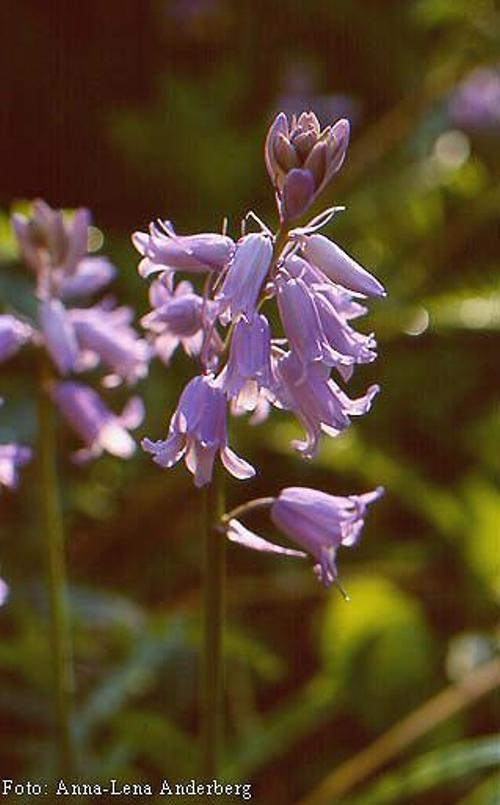
Flower: Bluebell